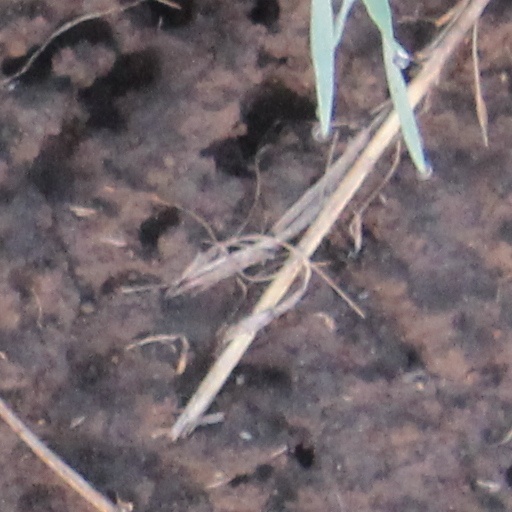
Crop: wheat